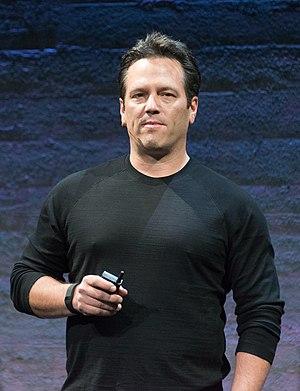
Phil Spencer, né le 13 janvier 1968, est un chef d'entreprise américain, actuel dirigeant de Xbox Game Studios et responsable produit de la branche Xbox. Il dirige la production de jeux vidéo pour toutes les plates-formes de la firme de Redmond, à savoir les consoles Xbox, Windows, Windows Phone et Surface.